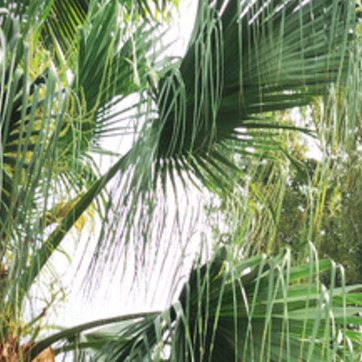
Material: sky